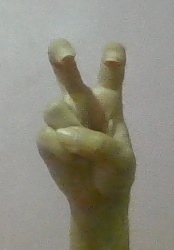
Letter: toot